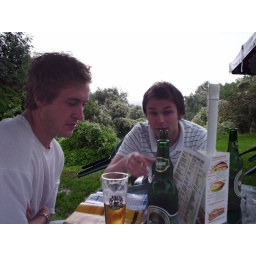
beers outside the castle attop hill in buda